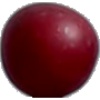
Label: Cherry Wax Red 1